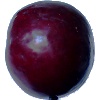
Label: Plum 2